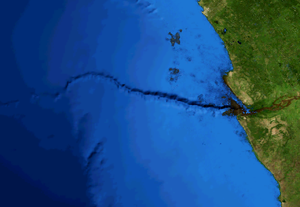
Le canyon du Congo est un canyon sous-marin se trouvant dans l'océan Atlantique au large de l'embouchure du fleuve Congo en Afrique. C'est l'un des plus grands canyons sous-marins au monde.